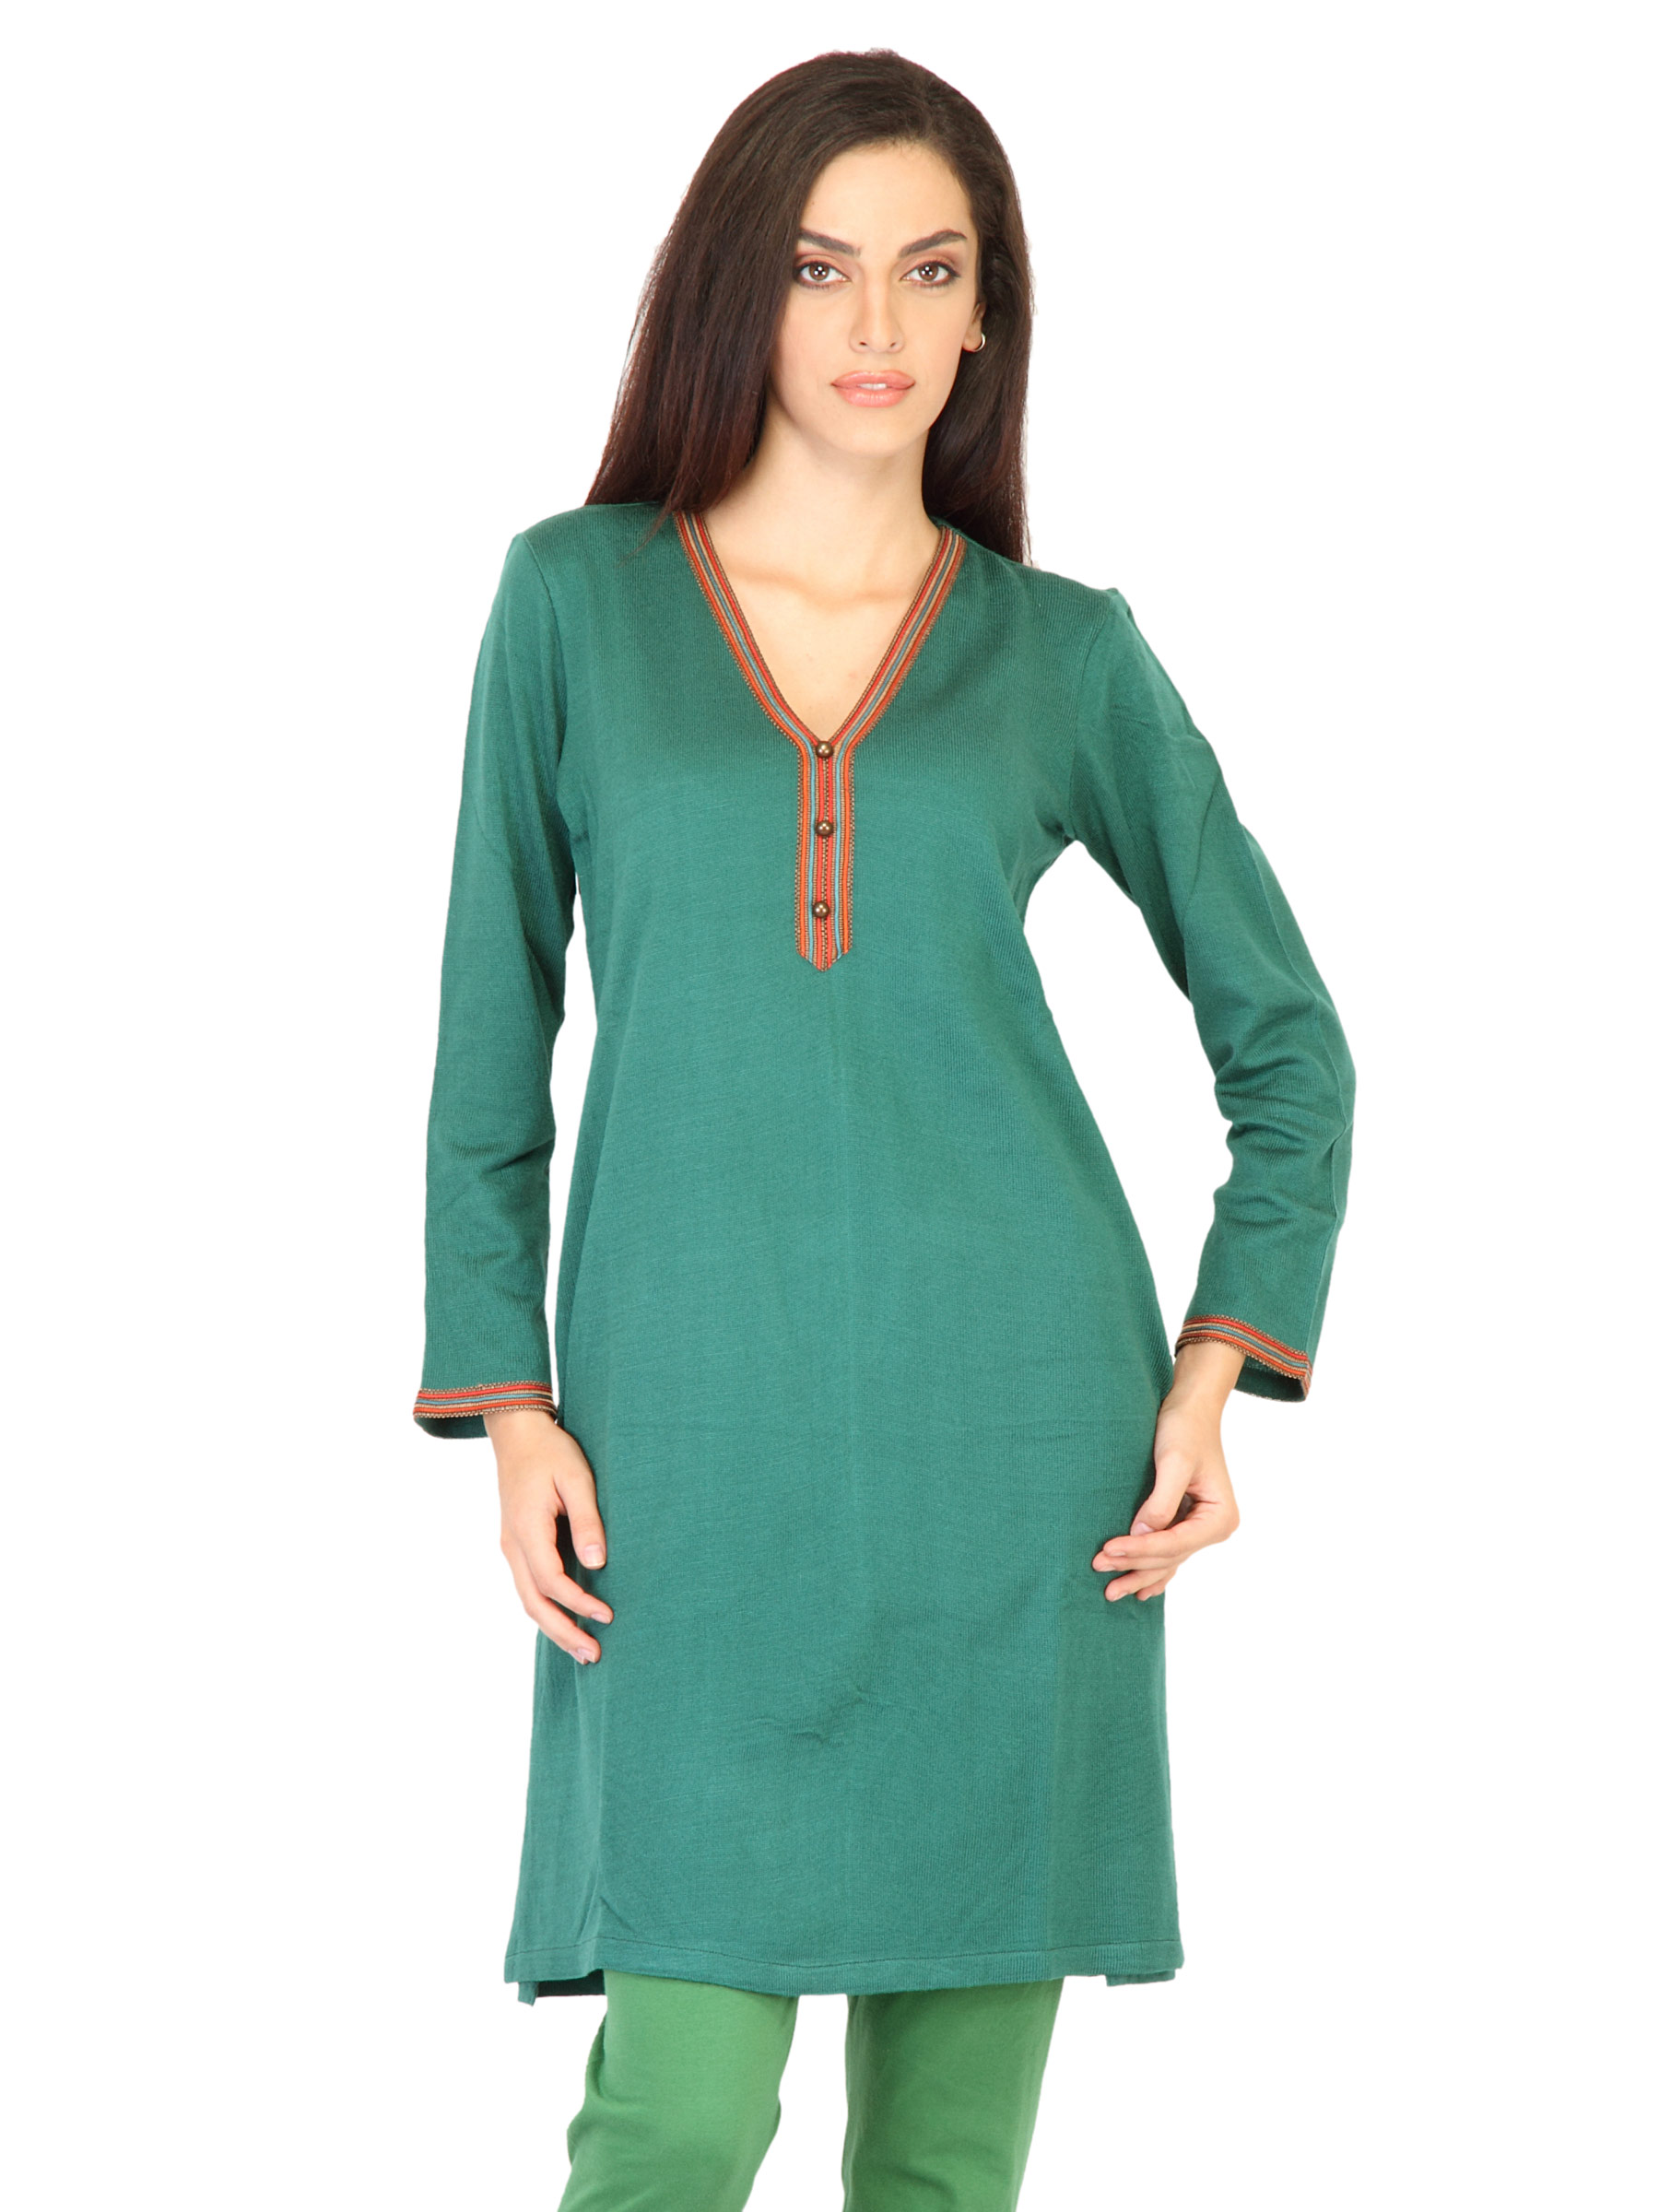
Aurelia Women Solid Green Kurtas
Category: Apparel / Topwear / Kurtas
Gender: Women
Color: Green
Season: Fall 2011
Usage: Ethnic